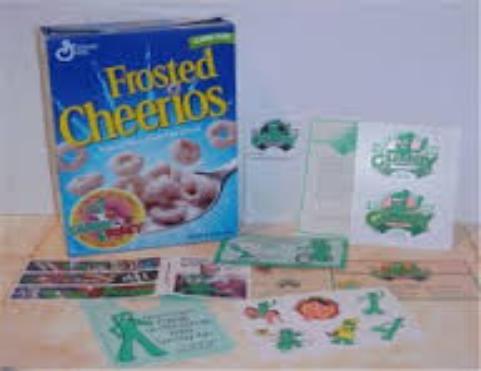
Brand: Frosted Cheerios
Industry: Food